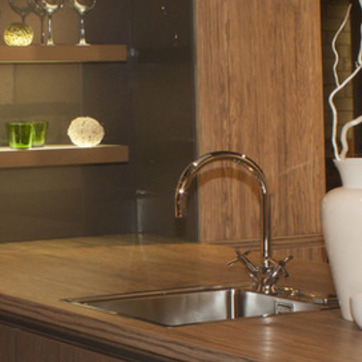
Material: metal